Mother Shepherd

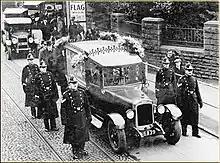
Mother Shepherd's funeral on St David's Day in Aderdare

Shepherd died in Aberdare in 1930. She was given a public funeral with the local police acting as pall-bearers and leading ministers conducting the funeral service.